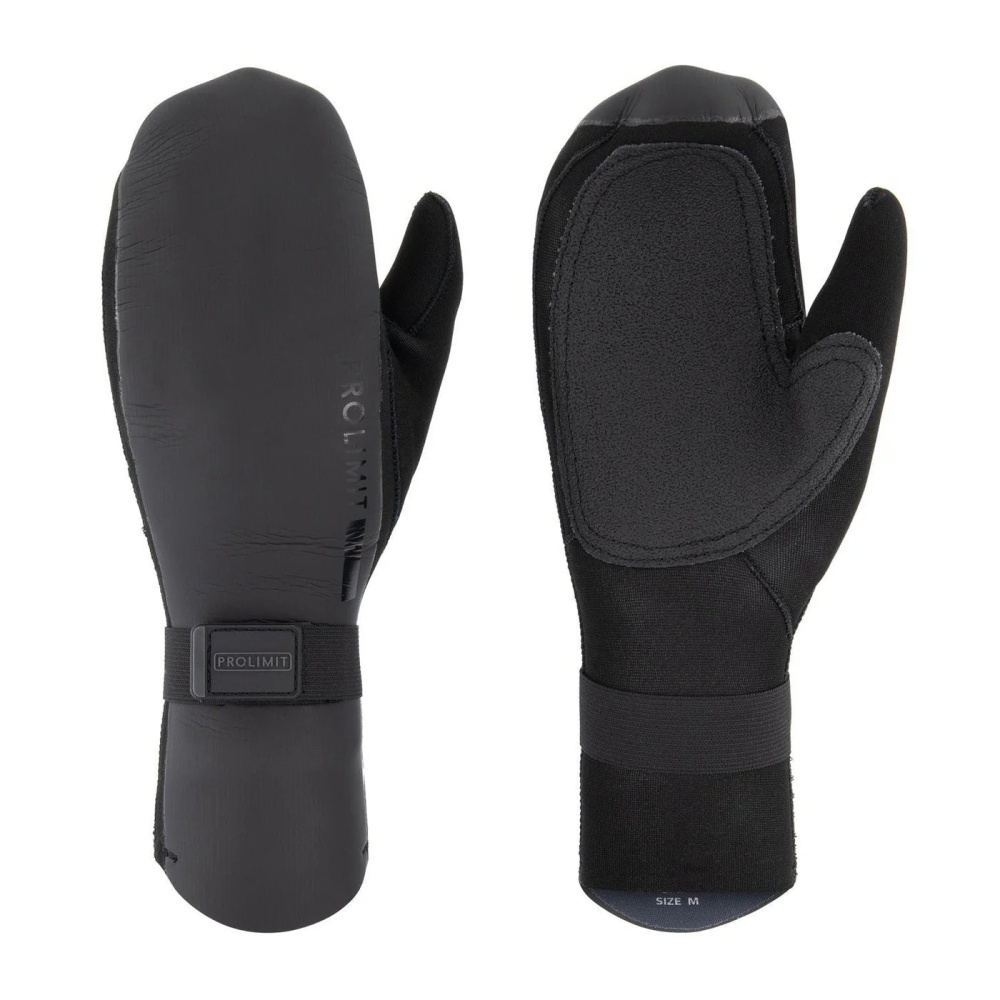
Prolimit vott lukket / Direct Grip 3 mm
Prolimit votten med diect grip er en 3mm vott til vinterbruk. Gripeflaten gir god friksjon mot vindsurfbom, kitebar, winghåndtak ol som gjør at du kan spare litt på kreftene.Den har borrelåslukking. Et lurt tips kan være å bruke surfvoks på votter og også på håndtak/bom for å gi enda mer friksjon og da unngå bli så sliten i underarmen.
Brand: Fluid.no
Category: Sporting Goods > Outdoor Recreation > Boating & Water Sports > Kitesurfing